John Harrison Mills

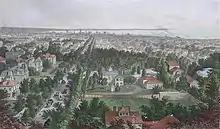
City of Buffalo

The funeral train of Abraham Lincoln came to Buffalo on April 27, 1865. Mills was an honor guard for the coffin in St. James Hall, despite looking out of place due to his disability and his hair being in the long fashion of an artist rather than a soldier. For two hours while a reception area was being finished, Mills was allowed to sketch Lincoln. From these he made a bust